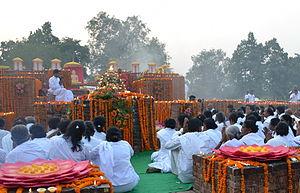
Vesak, également connu sous les noms de Wesak, Buddha Purnima et Buddha Day, est une fête traditionnellement observée par les bouddhistes et certains hindous en Inde, au Sri Lanka, au Népal, au Tibet, au Bangladesh, au Bhoutan, en Indonésie, à Singapour, en Thaïlande, au Cambodge, le Laos, la Malaisie, le Myanmar, la Mongolie et les Philippines et la Chine, le Japon, la Corée du Sud, la Corée du Nord, Taiwan et le Vietnam comme « l' anniversaire de Bouddha », ainsi que dans d'autres parties du monde. Le festival commémore la naissance, l'illumination et la mort du Gautama Bouddha dans la tradition theravada ou du sud.